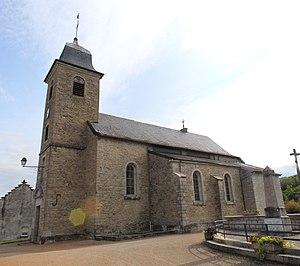
Église Saint-Germain de Saint-Germain-lès-Arlay, Arlay.
Saint-Germain-lès-Arlay était une ancienne commune française située dans le département du Jura en région Franche-Comté, devenue, le 1ᵉʳ janvier 2016, une commune déléguée de la commune nouvelle d'Arlay. Ses habitants sont appelés les Saint-Germinois et Saint-Germinoises.